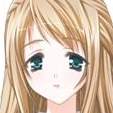
Portrait style: Anime Portrait